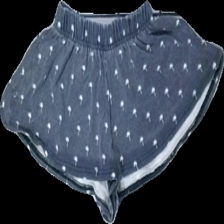
View: front
Type: Shorts
Category: Children
Brand: Lager 157
Colors: Blue, White
Material: 95% visc, 5% elas
Cut: Regular
Size: 110
Season: Summer
Damage: Color faded and worn out all over
Damage location: middle center
Price range: <50
Recommended usage: Export
Description: Blue shorts with white dots for kids, from Lager 157, size 110. Poor condition.